Parides anchises

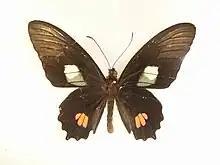
"P. a. nephalion"

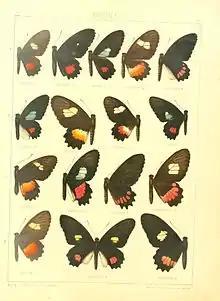
Plate depicting several subspecies

P. anchises. Apex of the forewing distinctly, though only slightly, transparent. Male: tibiae and 1. segment of the tarsi thickened and covered with fine hairs; hindwing blue, strongly iridescent. female; the spot before the 1. median larger than the preceding spot. Colombia to South Brazil and Paraguay. The black-brown larva has on the first and on the penultimate segment two dorsal spots, and on each of the thoracic segments and the 8. and 9. abdominals one lateral spot; on the 6. and 7. segments is an oblique lateral band, sometimes broken up into spots. The dorsal humps on the pupa are three-edged and rather small. — "alyattes" Fldr. (4b, c). Male: the green area separate from the cell, enclosing at least one white spot, placed before the 2. median, many specimens with a second spot before the 1. median; the last spot on the inner surface of the hindwing larger than in "P. iphidamas phalias". Female: cell-spot narrow; band of the hindwing entering the end of the cell, black outer margin wider than in "iphidamas". Colombia, in the Magdalena Valley- and probably- on both sides of the Cordillera of Bogota. — "serapis" Boisd. Male: the green area very long and narrow, only- a little wider posteriorly than anteriorly; band of the hindwing consisting of at least five spots. Female: cell-spot large, almost triangular, the spot before the 1. median very large and the band on the hindwing very broad. North Colombia. The distribution of "serapis" and "alyattes" is only very imperfectly known. — "osyris" Fldr. (= "xenares" Fldr., "toxaris" Fldr., "severus" Fldr.) (4 b). Male: the green area of the forewing and the band of the hindwing broader than in "serapis". Female: the cell-spot usually extending transversely across the cell; the band of the hindwing very little paler internally than externally. Venezuela. — "cymochles" Doubl. (= "anacharsis" Fldr.). Male : forewing with one to three spots; hindwing with three, occasionally four, red spots. Female: spots of the forewing purer white than in the preceding subspecies;cell-spot small; band of the hindwing almost unicolorous red, broadest in the middle. Trinidad, Paria Peninsida and Orinoco. — "anchises" L. (= "telmosis" Bates, "toxaris" Fldr.) (4 c). Male : green area narrow, sometimes wanting; hindwing more strongly dentate than in the other forms, the red spots usually widely separated. Female: forewing without cell-spot or with merely a cell-streak, often without any spots; hindwing with a row of six or seven red spots, separated from one another. Dutch and French Guiana. — "thelios" Gray (= "hierocles" Gray, "aglaope" Gray [partim.]) (5 a). Male : the green area triangular, enclosing one or two rather large white spots; hindwing with three or four red spots, of which the one before the 2. median is the largest. Female: forewing with at least two white spots, the one before the 2. median the largest; hindwing with seven or eight separated spots. Lower Amazon, from Para to Santarem; occurs in dry, sandy places in the forest, not in the swamps. — "etias" R.& J. Male: palpi sometimes almost without red scales; hindwing without a red spot before the 1. radial, or this spot very small. Female: spots on the forewing pure white, cellspot very small, two large white spots before and behind the 1. median. East Bolivia, found by J. Steinbach in December, January- and April–May. — "orbignyanus" Luc. (4 c). The red band on the hindwing of the male